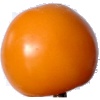
Label: Tomato Yellow 1